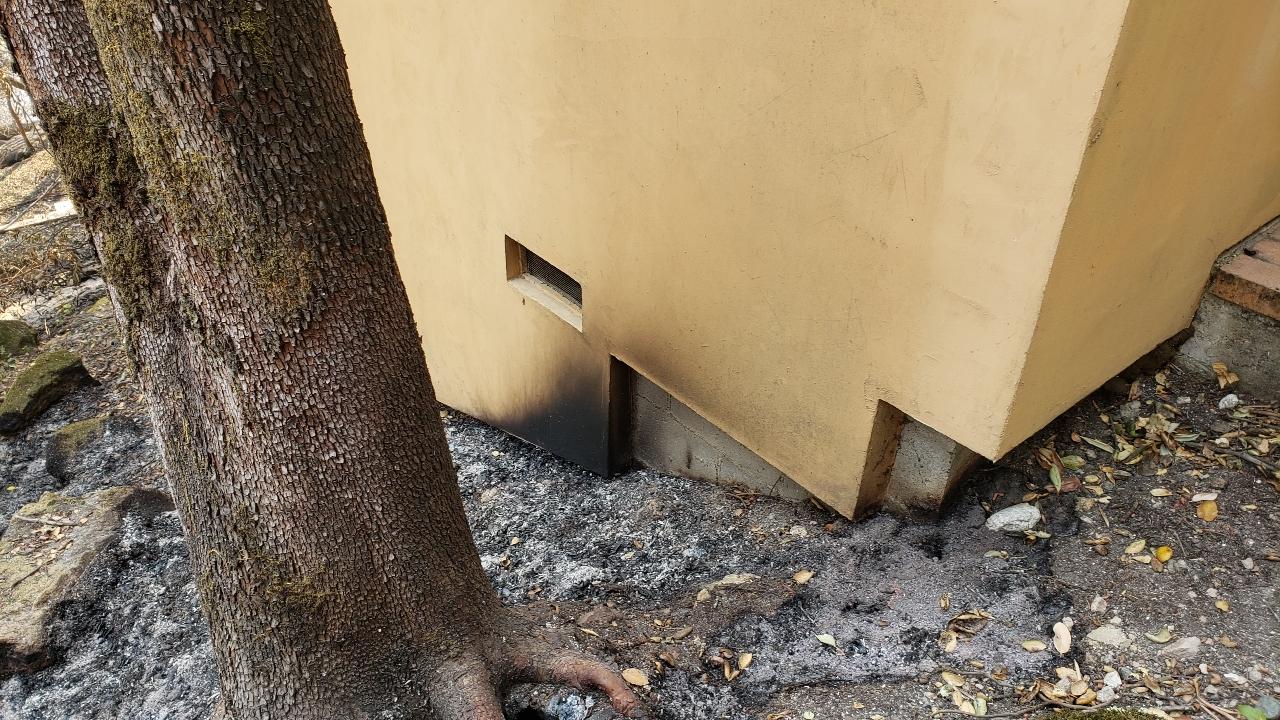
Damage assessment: affected